Bartodzieje Małe

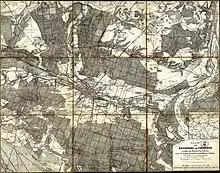
Map of Bromberg/Bydgoszcz area 1857

Bartodzieje Małe (German: "Klein Bartelsee," occasionally "Klein Bartelsen") - was a large village located on the south bank of the River Brda in what is now Bydgoszcz County, Poland.